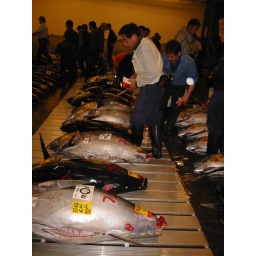
Tsukiji fish market in Tokyo